Private highways in the United States

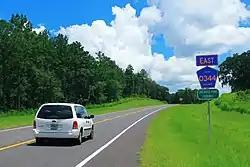
The Orchard Pond Parkway, located north of Tallahassee, Florida.

Regarded as "the first privately built toll road in Florida," the Orchard Pond Parkway is a route north of Tallahassee, Florida, acting as a northwestern partial bypass of the city, that opened on April 18, 2016.